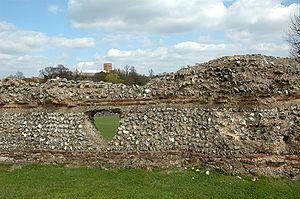
Verulamium était la troisième plus grande ville britto-romaine de la province romaine de Bretagne. Elle se trouvait au sud-ouest de l'actuelle St Albans dans le Hertfordshire. Même si au fil des siècles les constructions s'y sont succédé, une grande partie de la ville romaine, couverte par un parc et des terres agricoles, reste à prospecter.
Cette page donne la liste des propriétés de l'English Heritage, l’organisme public indépendant chargé de la gestion du patrimoine historique en Angleterre. L'English Heritage les classe selon les régions anglaises, puis selon les comtés cérémoniaux.